Aotea Centre

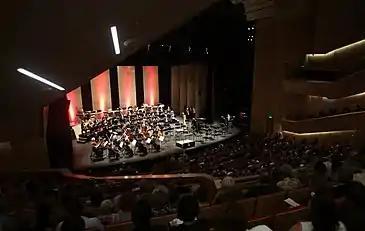
Interior of the Kiri Te Kanawa Theatre, Aotea Centre

The Aotea Centre is a performing arts and events centre in Auckland, New Zealand. Located at the western edge of Aotea Square, off Queen Street, the centre provides a cultural, entertainment and conventions venue space in the heart of the city, and is managed by Auckland Unlimited (which also operates the Auckland Town Hall and The Civic, both in the vicinity of the Square). The origin of its name is Motu Aotea, the Māori name for Great Barrier Island, which is the largest offshore island of New Zealand and approximately 90 km from downtown Auckland.